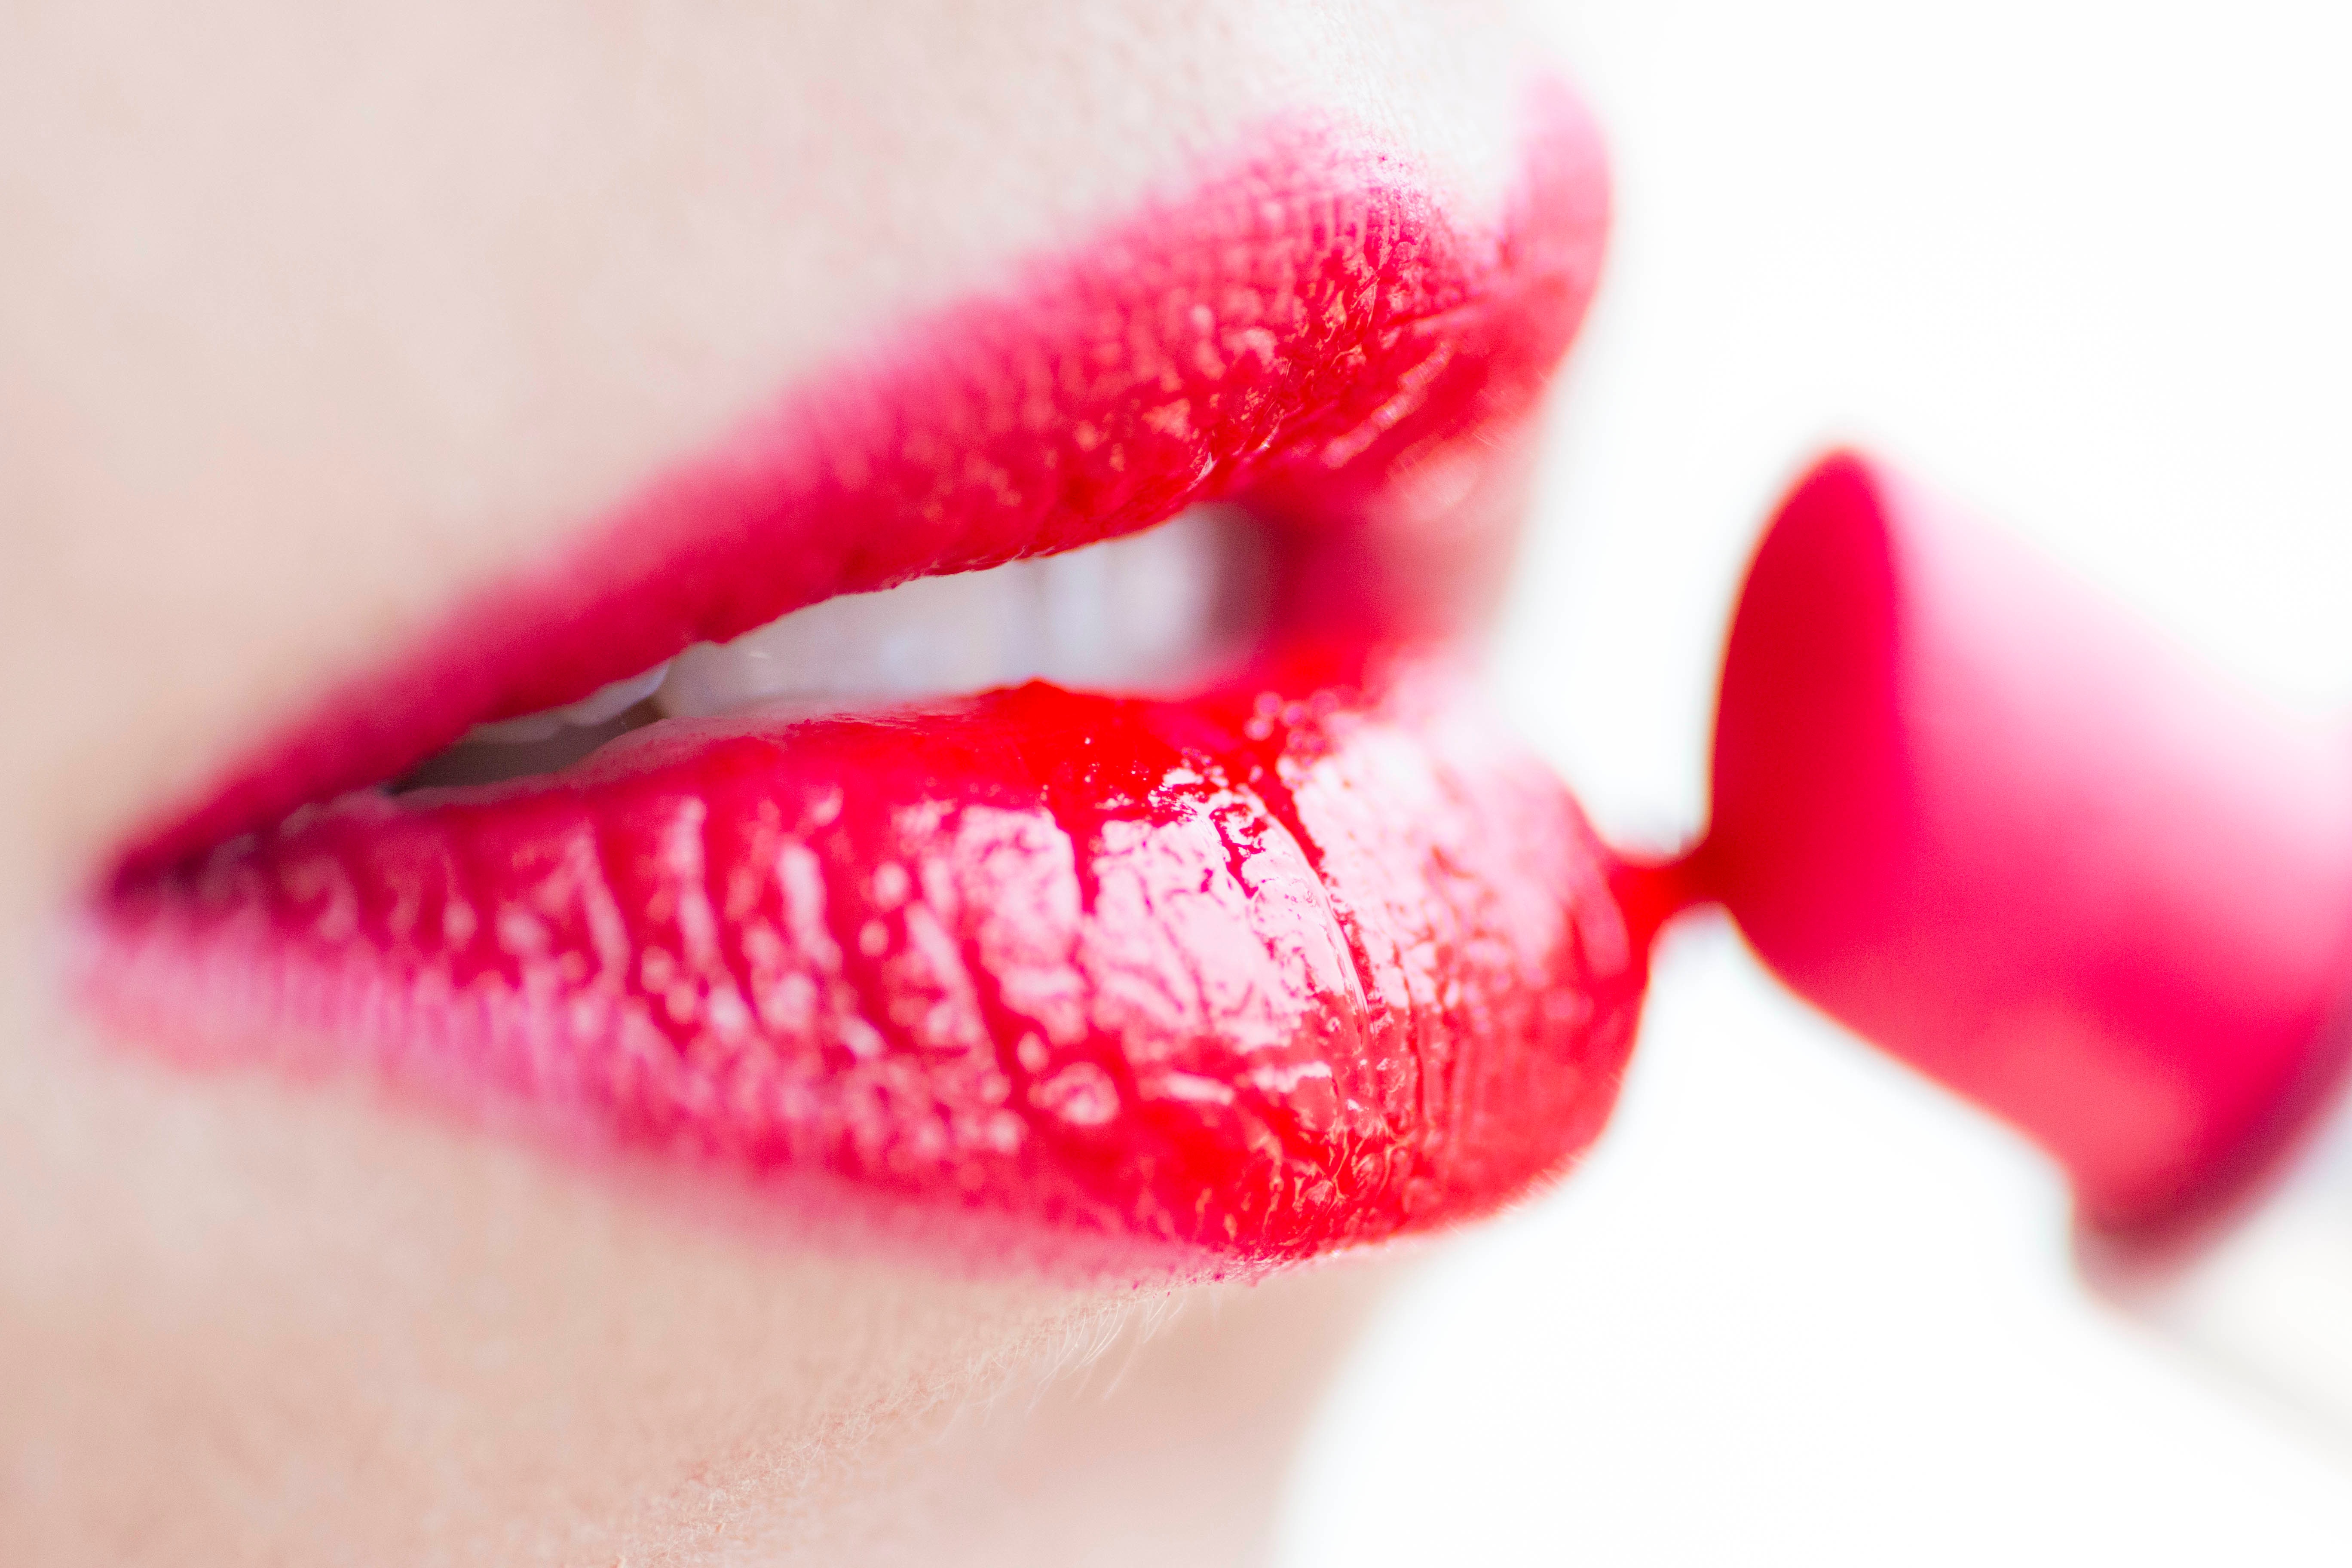
petal, red, pink, lip, mouth, face, nose, cheek, organ, lipstick, cosmetics, lip gloss